Midlothian High School (Virginia)

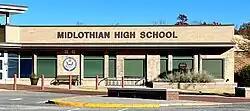
Midlothian High School in 2023

Midlothian High School is in the Midlothian section of unincorporated Chesterfield County, Virginia, United States. Midlothian High School is one of ten secondary schools in Chesterfield County Public Schools.